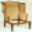
Label: chair